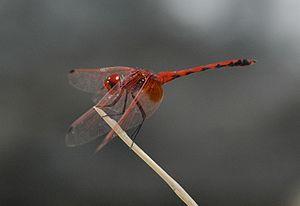
La faune d'Oman reflète la situation géographique du sultanat d'Oman, proche à la fois de l'Europe, de l'Afrique et de l'Asie. La faune sauvage est celle d'un monde minéral au climat désertique. Deux régions, le Musandam au Nord et le Dhofar au Sud, présentent quelques caractéristiques différentes, notamment en ce qui concerne l'avifaune.